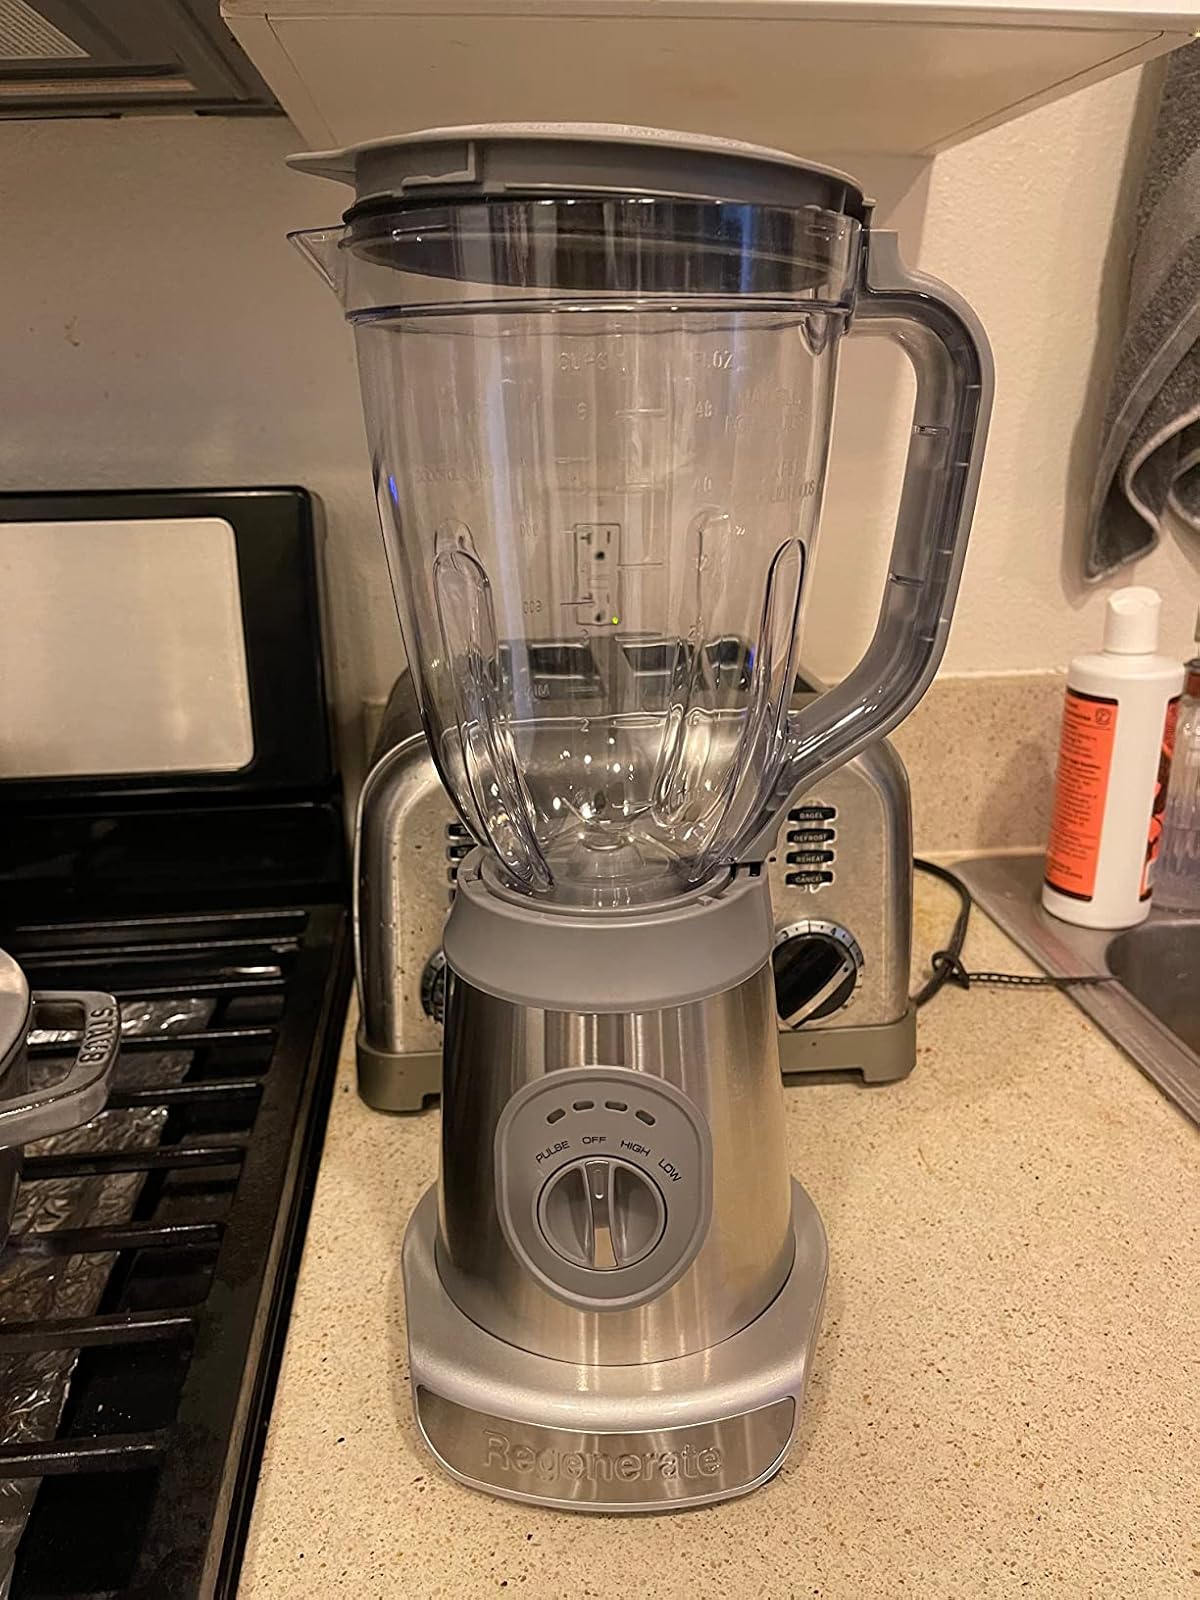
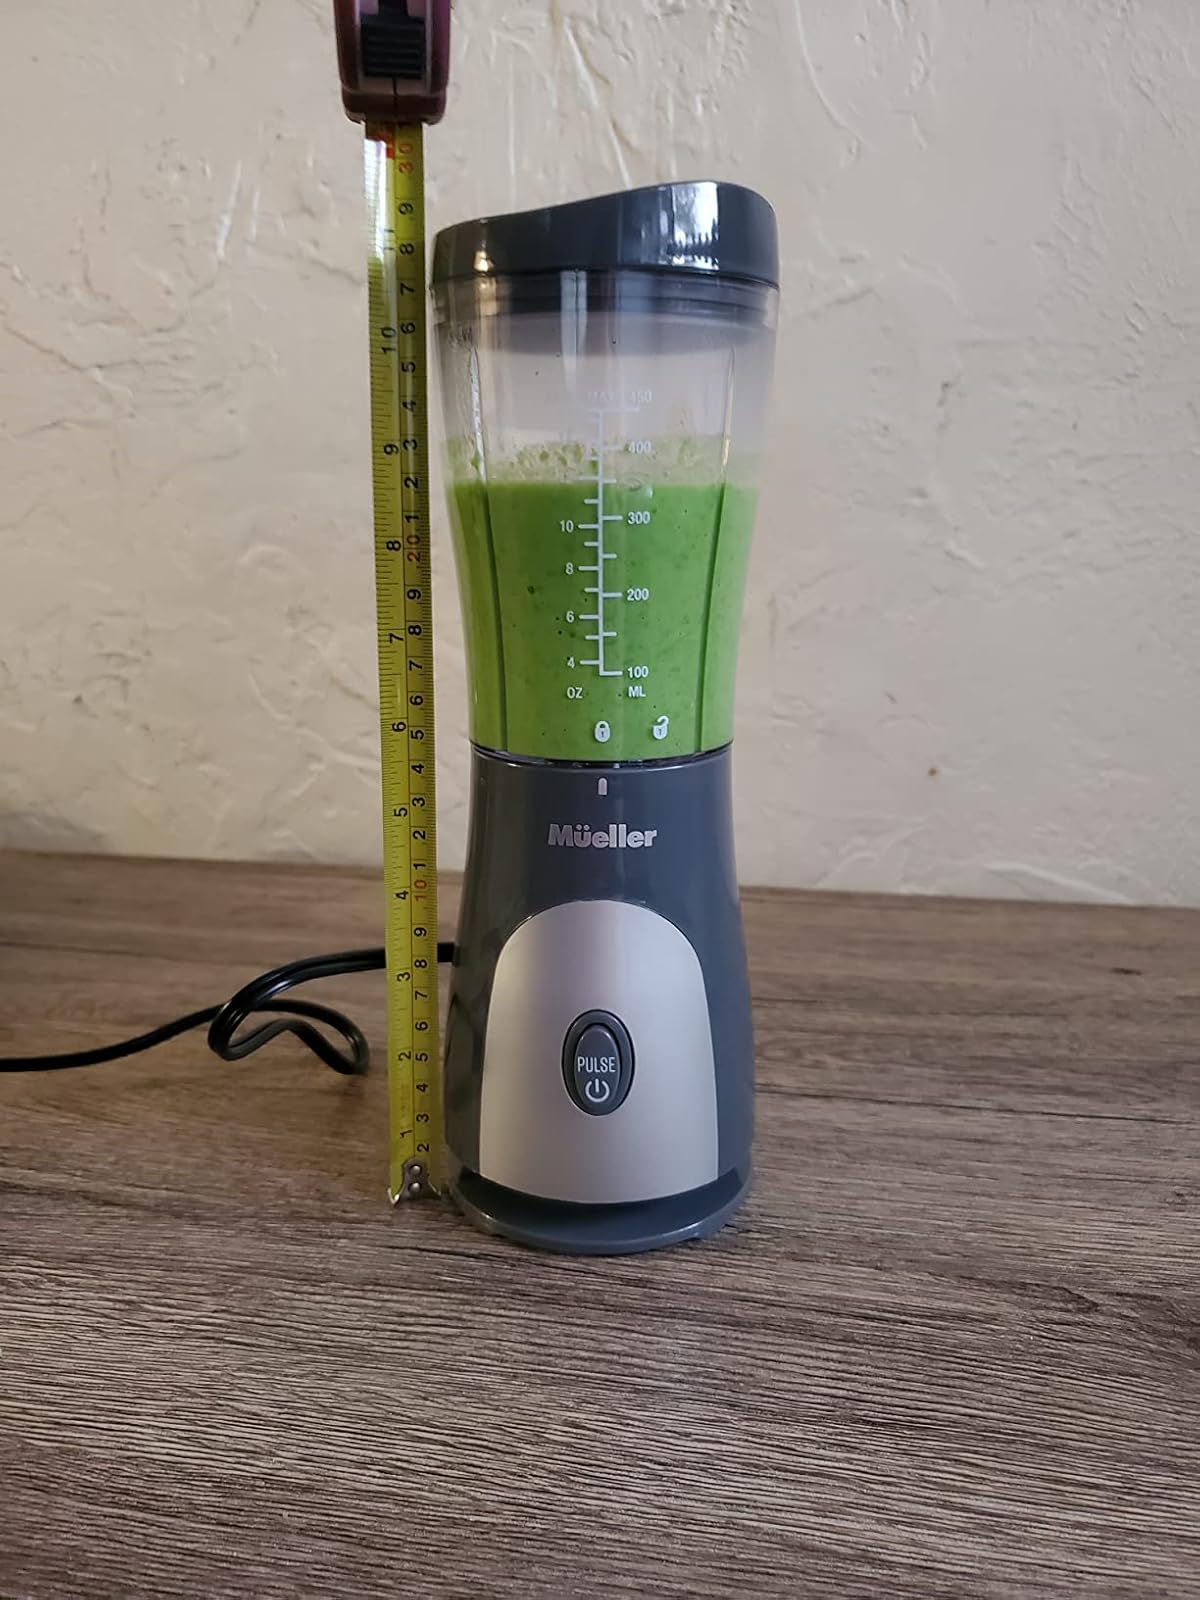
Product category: items_blender
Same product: no